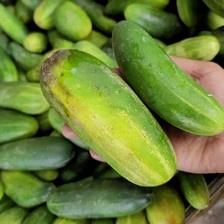
Label: cucumber